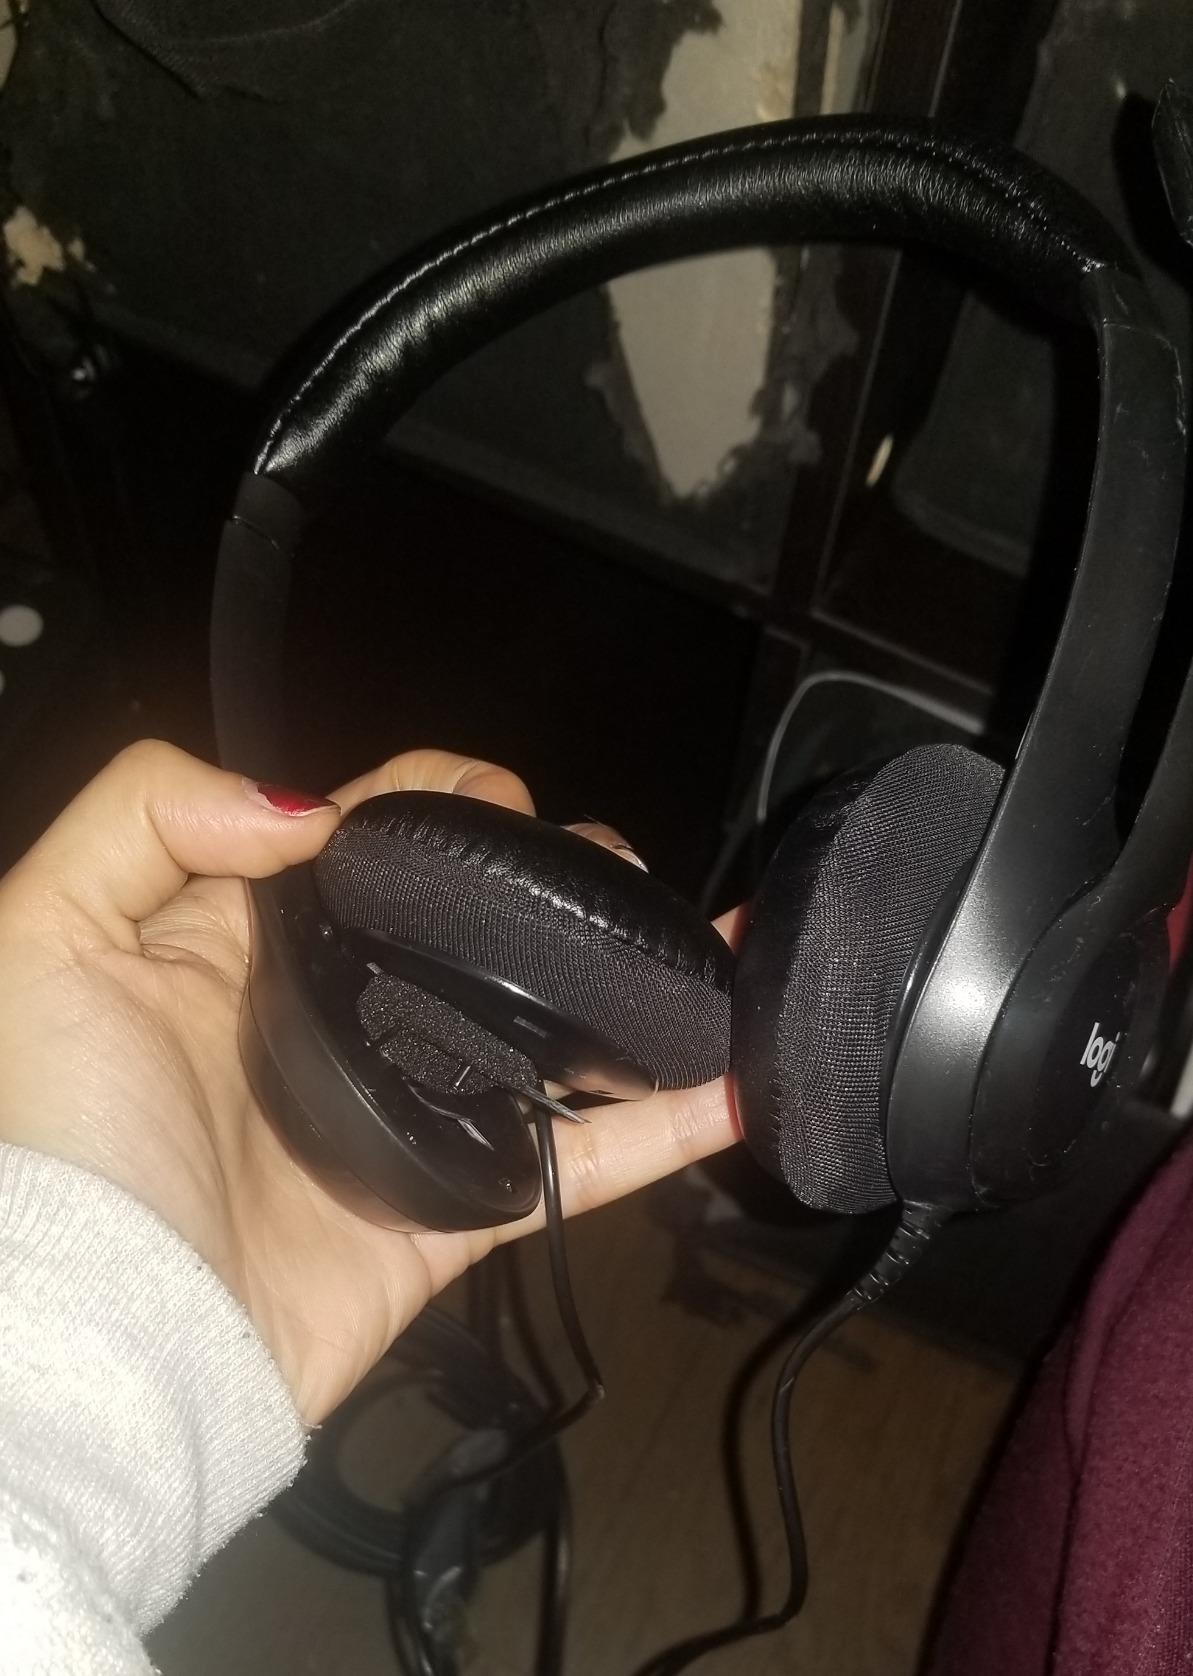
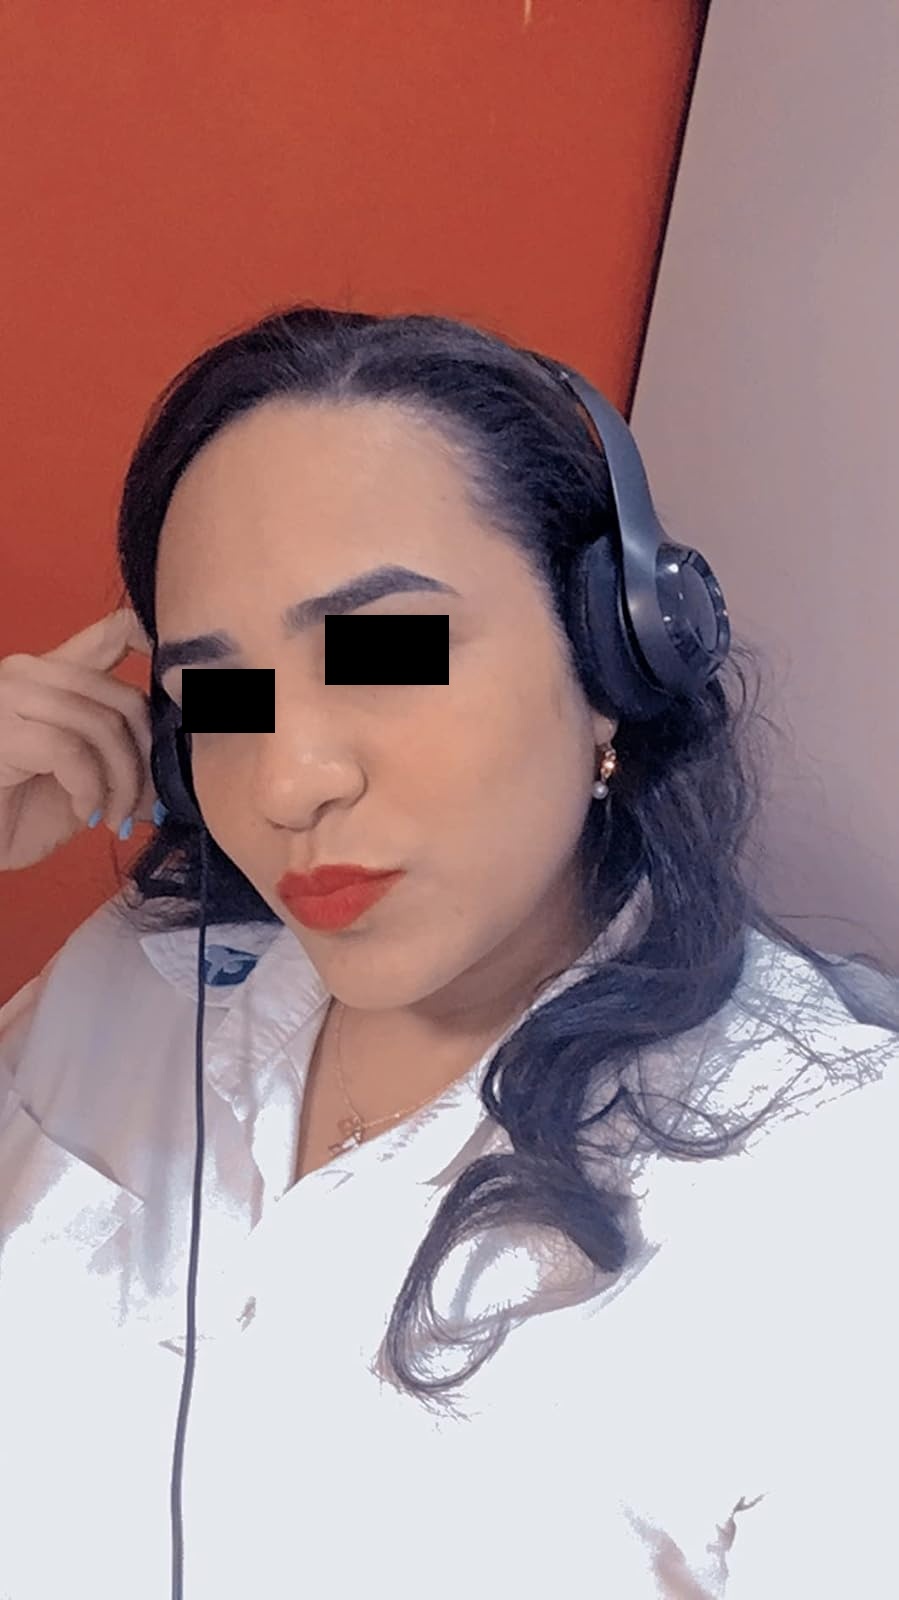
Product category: headphones
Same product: yes